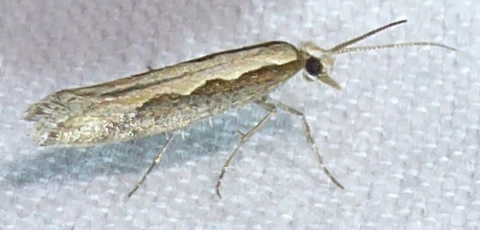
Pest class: diamondback_moth